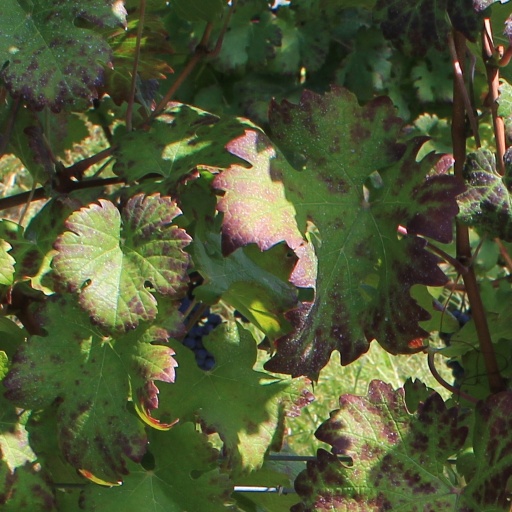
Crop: grape